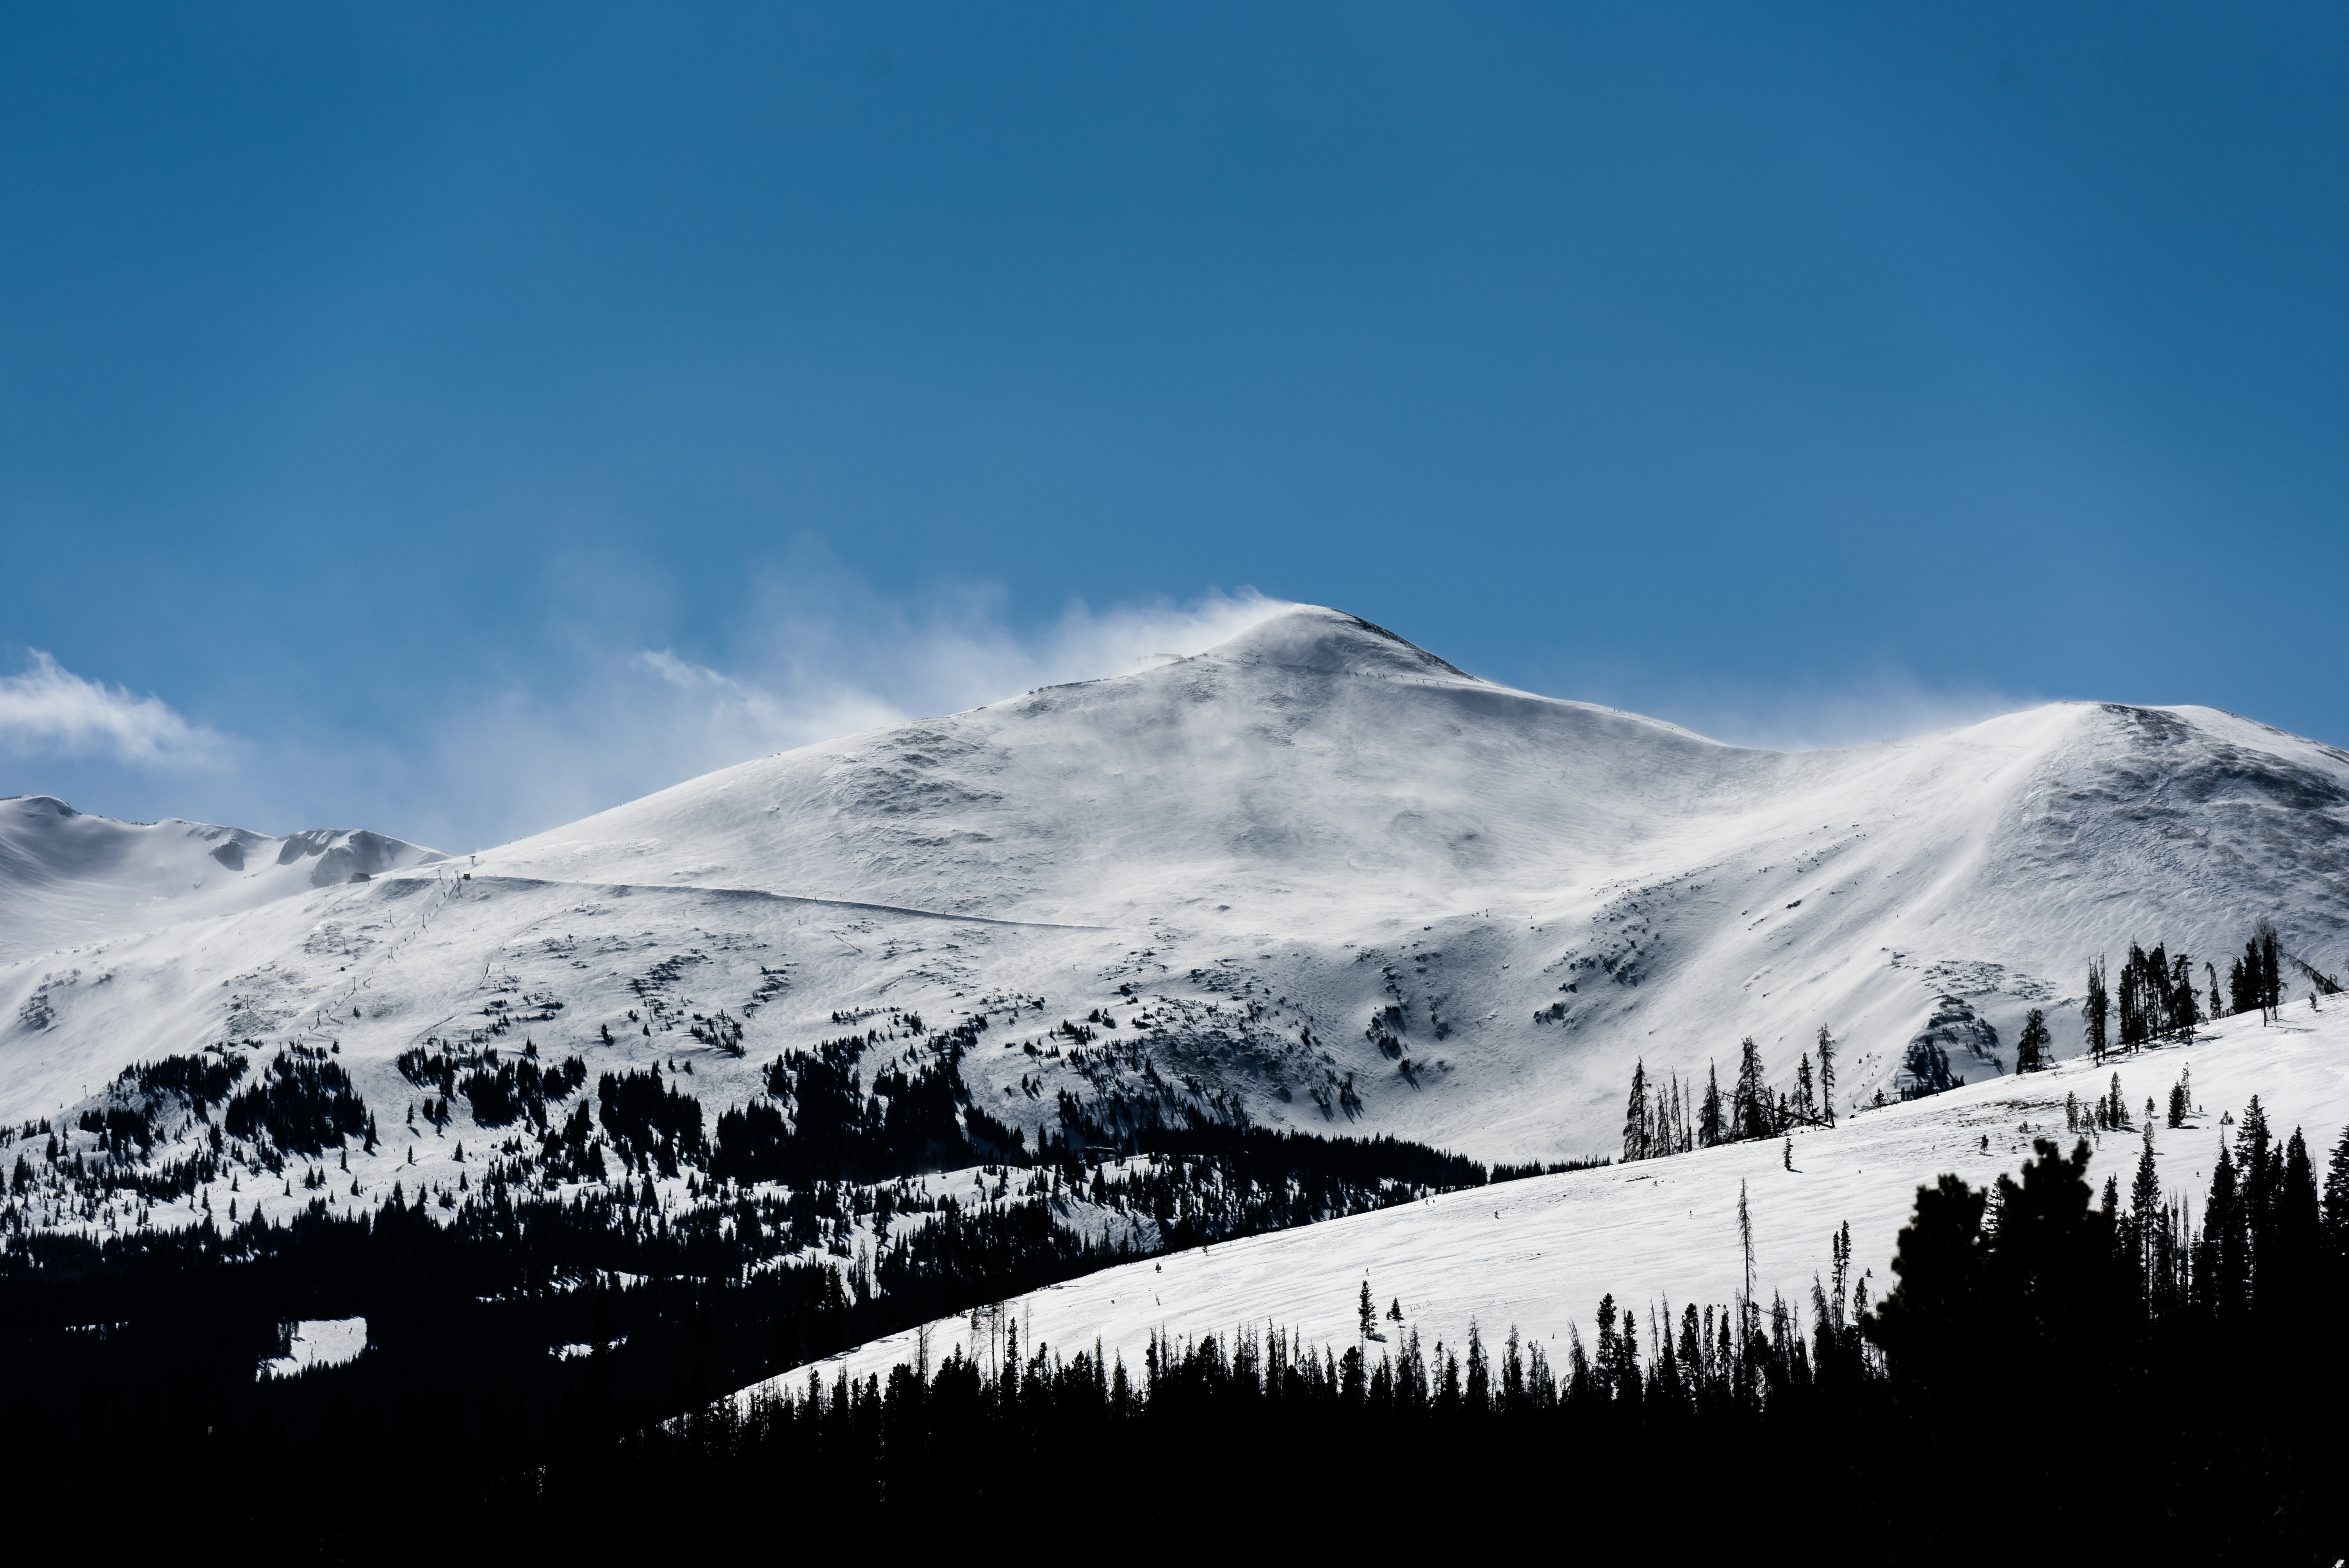
nature, mountain, snow, winter, cloud, sky, hill, peak, mountain range, weather, season, summit, alps, plateau, landform, geographical feature, atmospheric phenomenon, mountainous landforms, blue aky